Double Ninth Festival

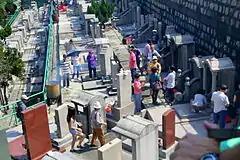
Chai Wan Cemetery, Hong Kong, 2015

The Double Ninth Festival is a traditional Chinese holiday observed on the ninth day of the ninth month in the Chinese calendar. According to Wu Jun, it dates back to the Eastern Han dynasty (25–220 AD).